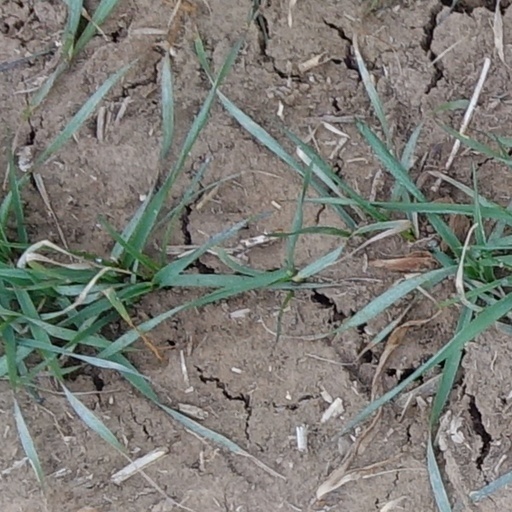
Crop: wheat